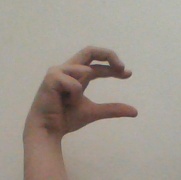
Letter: thal